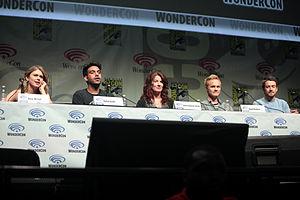
Cet article présente le guide des épisodes de la première saison de la série télévisée américaine iZombie.
Cet article présente le guide des épisodes de la troisième saison de la série télévisée américaine iZombie.